Paul Gauguin

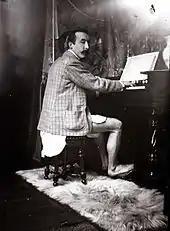
Gauguin, c. 1895, playing a harmonium at Alphonse Mucha's studio at rue de la Grande-Chaumière, Paris (Mucha photo)

Gauguin's Martinique paintings were exhibited at his colour merchant Arsène Poitier's gallery. There they were seen and admired by Vincent van Gogh and his art dealer brother Theo, whose firm Goupil & Cie had dealings with Portier. Theo purchased three of Gauguin's paintings for 900 francs and arranged to have them hung at Goupil's, thus introducing Gauguin to wealthy clients. This arrangement with Goupil's continued past Theo's death in 1891. At the same time, Vincent and Gauguin became close friends (on Vincent's part it amounted to something akin to adulation) and they corresponded together on art, a correspondence that was instrumental in Gauguin formulating his philosophy of art.